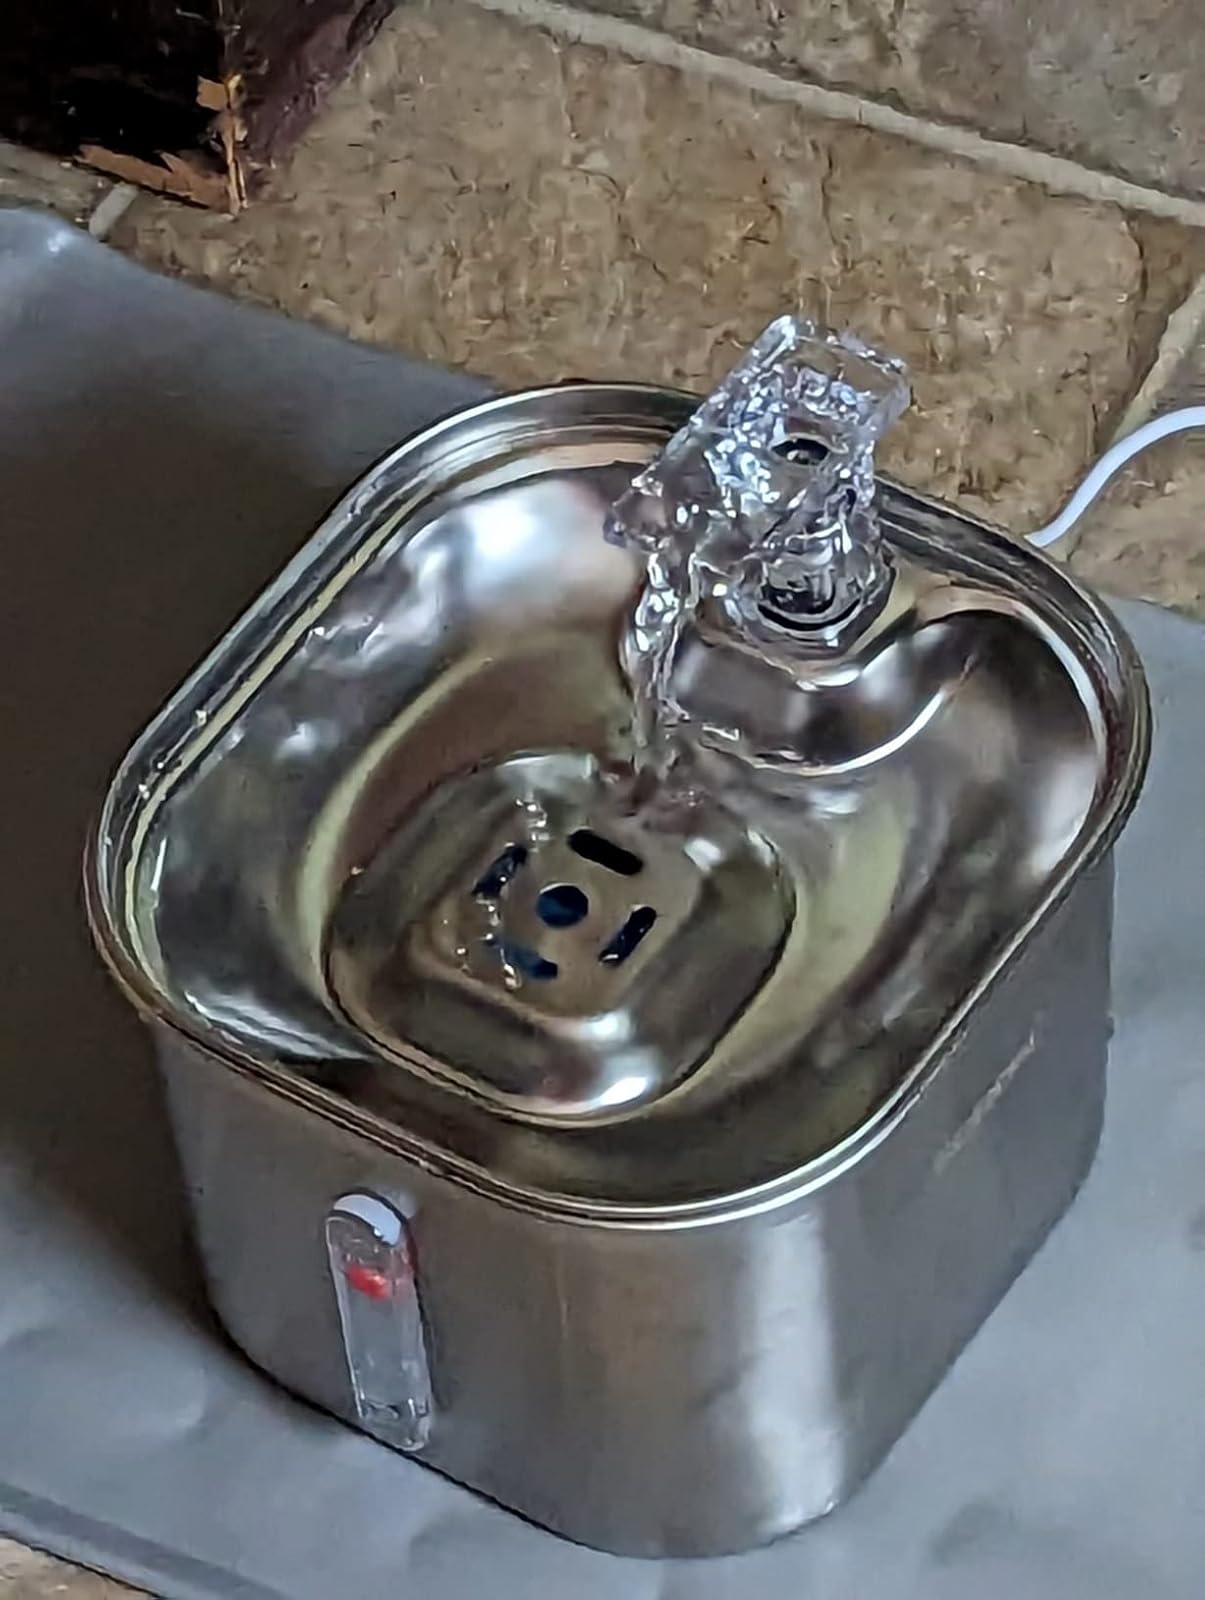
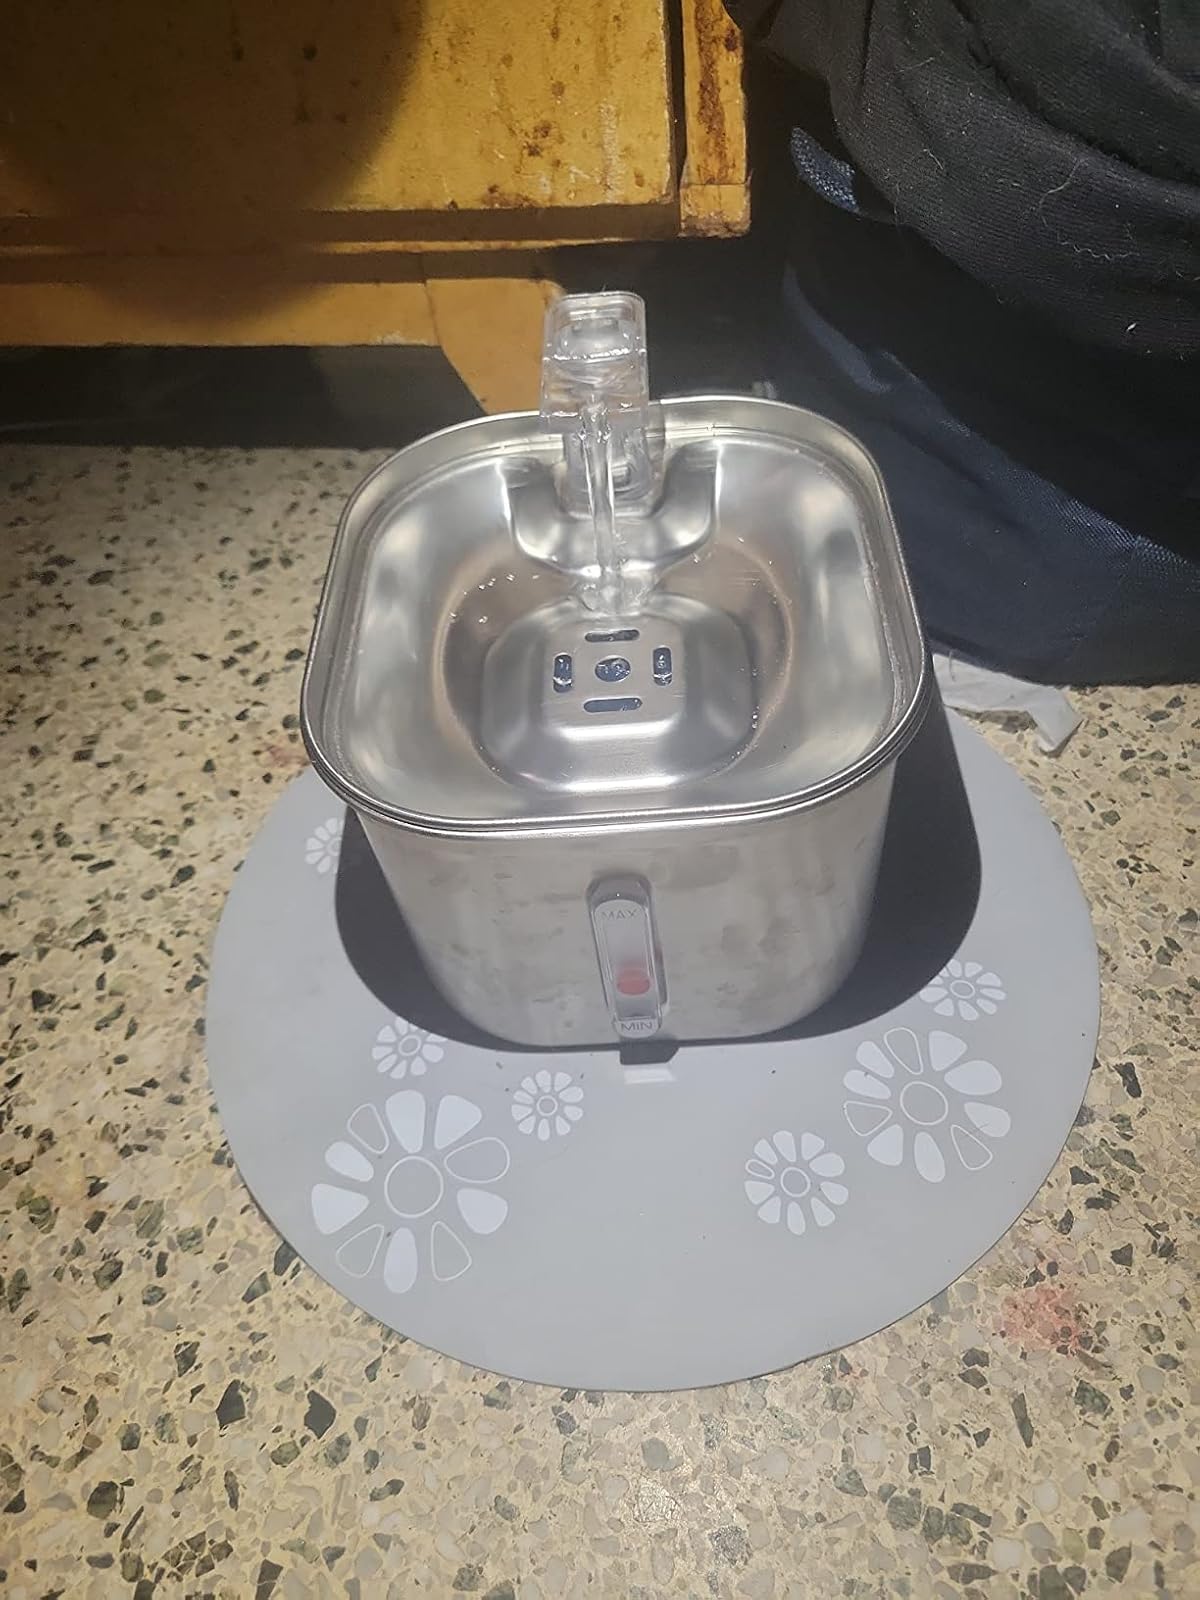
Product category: items_bowl
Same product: yes